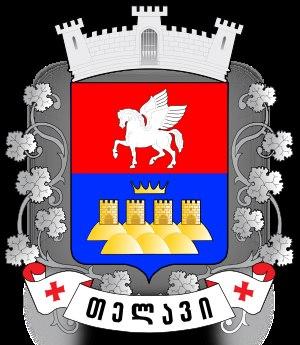
La relation territoriale entre la France et la Géorgie, créant un lien officiel entre des entités territoriales des deux pays, date de l’époque soviétique, en 1979 : elle concerne le jumelage des villes de Nantes et de Tbilissi, signé par les maires de ces deux villes Alain Chénard et Gouram Gabounia.